Sisters of Charity Federation in the Vincentian-Setonian Tradition

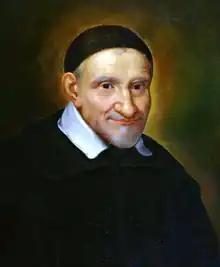
Vincent de Paul

The Sisters of Charity Federation in the Vincentian-Setonian Tradition represents approximately 4,000 vowed members and 700 lay associates/affiliates from women religious congregations throughout North America. The purpose of the Federation is to facilitate collaboration in projects related to ministry and other areas of common concern.